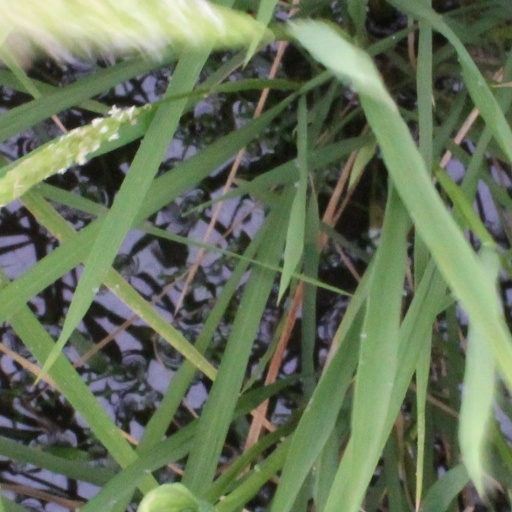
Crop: rice